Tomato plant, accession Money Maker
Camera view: tilt-top (135 deg); turntable rotation: 60 degrees
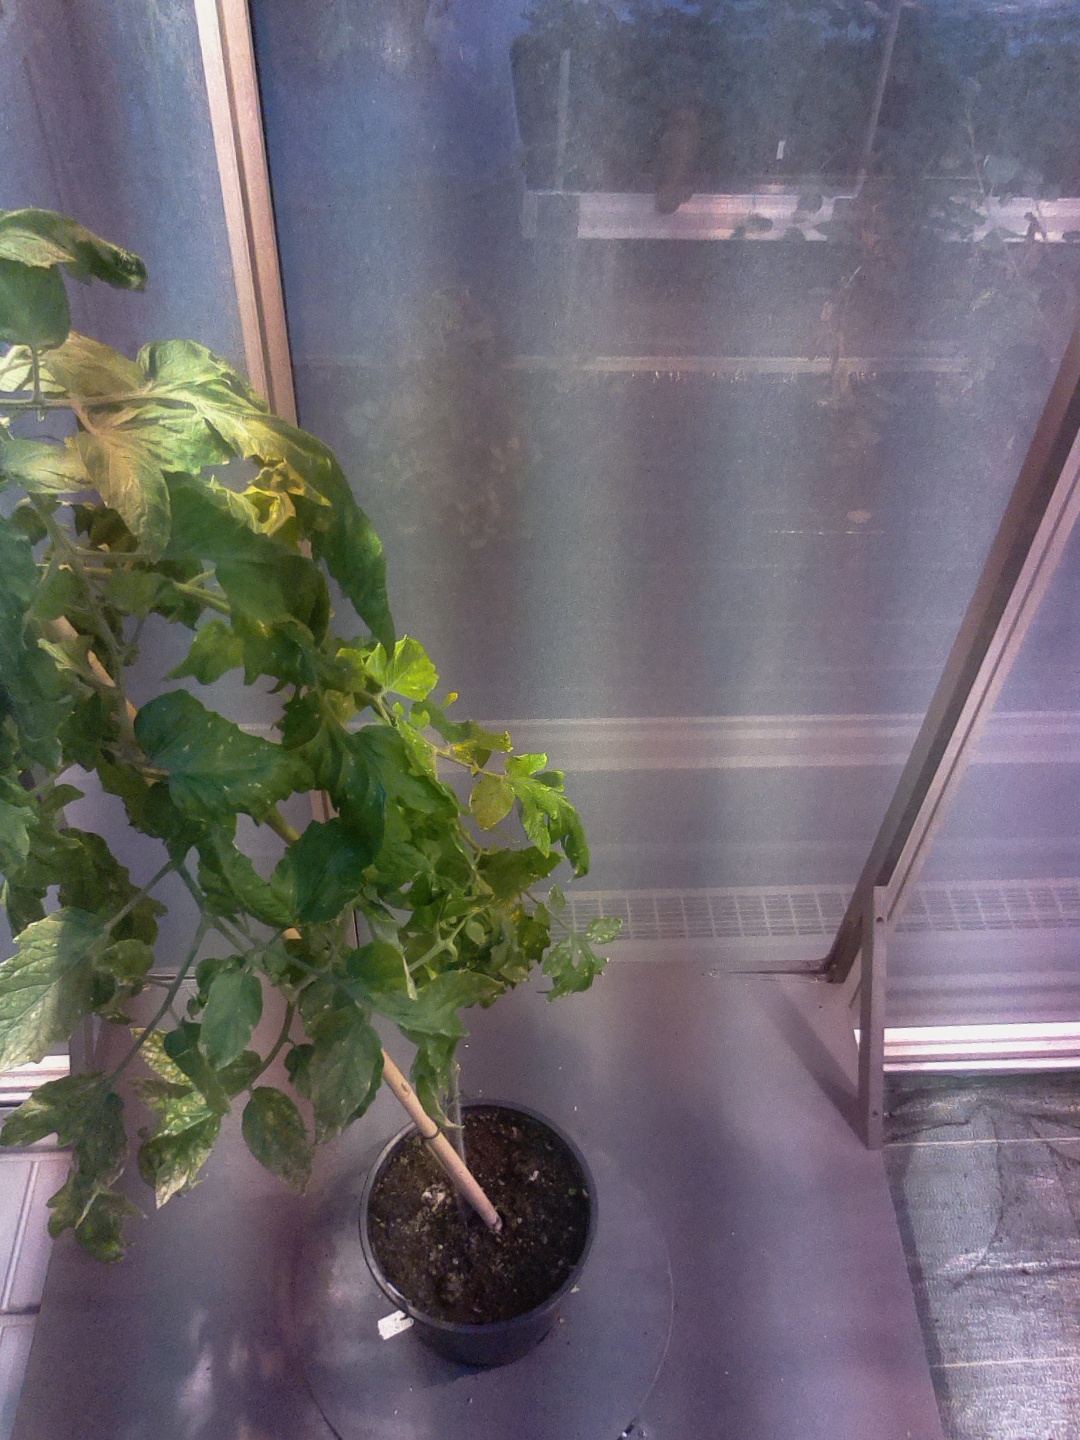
BBCH growth stage 75: 50%-60% of final fruit size